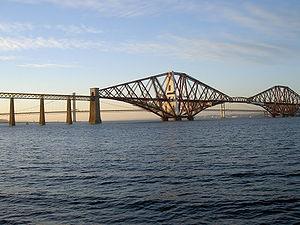
La classification des ponts peut être différente selon le critère de classement : la fonction, les matériaux, la structure, le type de travées, l'importance de l'ouvrage ou selon des critères propres aux familles d'ouvrages. Ces différents classements peuvent être croisés entre eux pour former des subdivisions.